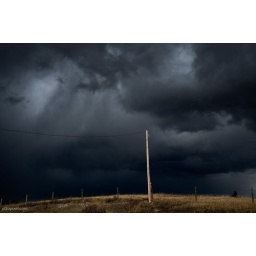
A power pole on a hill with a thunder storm in the background.